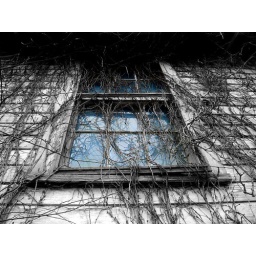
The &amp;quot;Overgrown&amp;quot; picture as a spot color. I oversaturated the blue in the window and desaturated everything else. I love Photoshop!